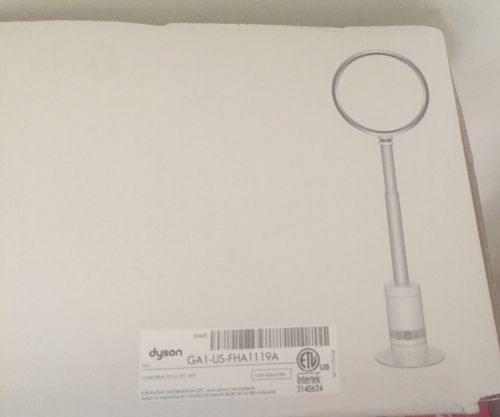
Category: fan